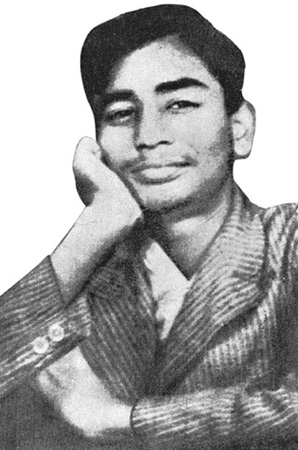
สุกานตะ ภัฏฏาจารยะ

| name = สุกานตะ ภัฏฏาจารยะ
| image = Suakanta Bhattacharya.jpg
| birth_place = โกลกาตา แคว้นเบงกอล บริติชราช
| death_place = โกลกาตา แคว้นเบงกอล บริติชราช
| genre = กวี, เรื่องสั้น|นักเขียนเรื่องสั้น, นักเขียนบทละคร
| language = เบงกอล
| nationality = บริติชราช
| movement = สมัยฟื้นฟูศิลปวิทยาแคว้นเบงกอล
| notableworks = "Chharpatra" "Purbabhash" "Ghum Nei"
| subject = วรรณกรรม
สุกานตะ ภัฏฏาจารยะ (; 15 สิงหาคม ค.ศ. 1926 – 13 พฤษภาคม ค.ศ. 1947) เป็นกวีและนักเขียนชาวเบงกอล เขาเป็นหนึ่งในบุคคลสำคัญของกวีนิพนธ์เบงกอลสมัยใหม่ร่วมกับรพินทรนาถ ฐากุร และกาชี นชรุล อิสลาม แต่ผลงานของภัฏฏาจารยะได้รับการตีพิมพ์หลังจากเขาได้ถึงแก่กรรม ในช่วงที่เขามีชีวิตบทกวีของเขาไม่ได้เป็นที่แพร่หลาย แต่หลังจากเขาเสียชีวิต ชื่อเสียงของเขาก็เพิ่มขึ้นเรื่อย ๆ จนเขากลายเป็นหนึ่งในกวีภาษาเบงกอลที่เป็นที่นิยมมากที่สุดของคริสต์ศตวรรษที่ 20 เขามีอิทธิพลสำคัญต่อกวีสุภาษ มุโขปาธยาย และนักแต่งเพลงสลิล เจาธุรี ที่ได้นำบทกวีบางส่วนที่ได้รับความนิยมของเขาไปแต่งทำนองเพลง
งานเขียนส่วนใหญ่ของเขาโดดเด่นในความคิดเรื่องกบฏต่อระบบสังคมนิยม ความรักชาติ และความเห็นอกเห็นใจ แต่ก็โดดเด่นในเรื่องจินตนิยมเช่นเดียวกัน
== อ้างอิง ==
* "Golpo Songroho" (Collected Stories), the national textbook of B.A. (pass and subsidiary) course of Bangladesh, published by University of Dhaka in 1979 (reprint in 1986).
* "Bangla Sahitya" (Bengali Literature), the national textbook of intermediate (college) level of Bangladesh published in 1996 by all educational boards.
* "Sukanta Samagraha" (Bengali Literrature), Juthika Book Stall.
== แหล่งข้อมูลอื่น ==
* Sukanta Bhattacharya's PRARTHI translated by Osman Gani
*
* ผลงานของสุกานตะ ภัฏฏาจารยะ
* Shukanto Bhattacarya - known as a young Bengali poet of hunger and revolution By Upali sramon
* Sukanta Bhattacharya's HEY MAHAJIBAN translated by Osman Gani
หมวดหมู่:บุคคลที่เกิดในปี พ.ศ. 2469
หมวดหมู่:บุคคลที่เสียชีวิตในปี พ.ศ. 2490
หมวดหมู่:บุคคลจากโกลกาตา
หมวดหมู่:นักเขียนชาวเบงกอล
หมวดหมู่:นักเขียนภาษาเบงกอล
หมวดหมู่:กวีชาวเบงกอล
หมวดหมู่:กวีภาษาเบงกอล